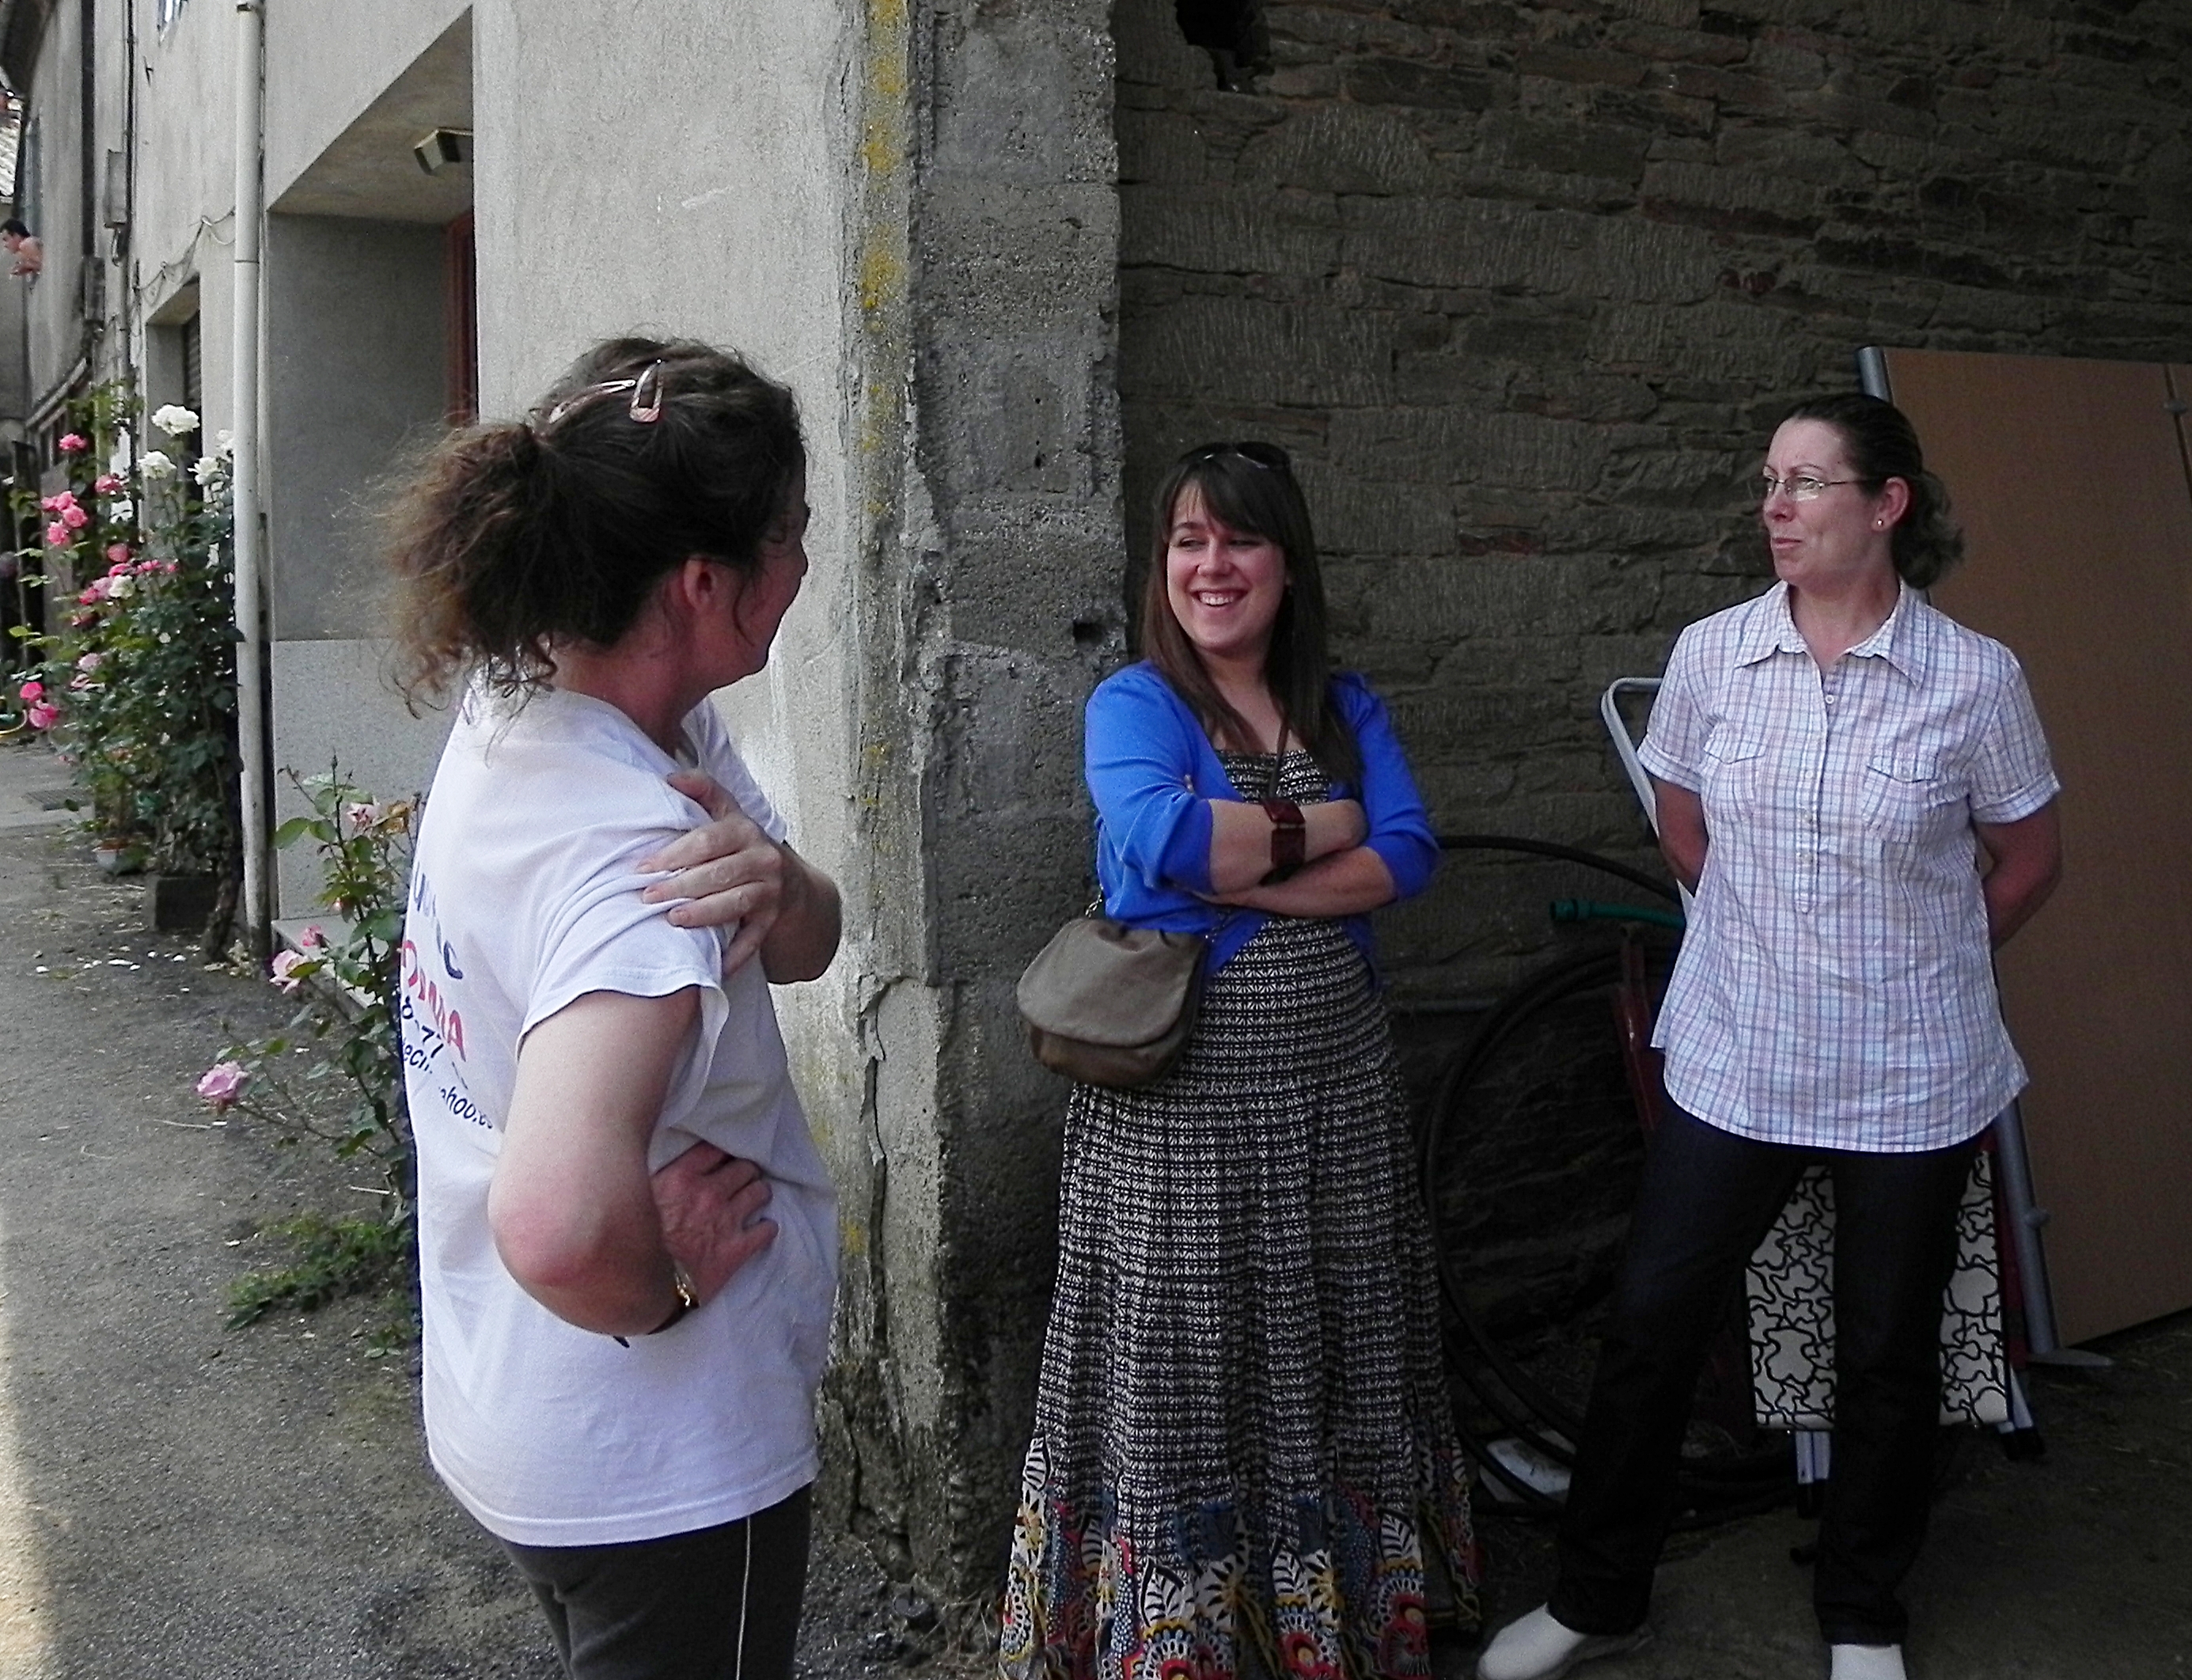
people, child, day, ggl1, social group